Kasalanan Bang Ibigin Ka?

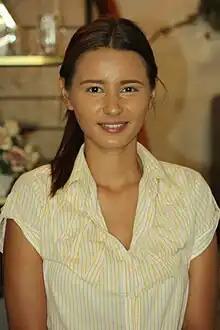
An image of Jackie Rice.

According to AGB Nielsen Philippines' Mega Manila household television ratings, the pilot episode of earned a 16.6% rating. The final episode scored a 19.5% rating.